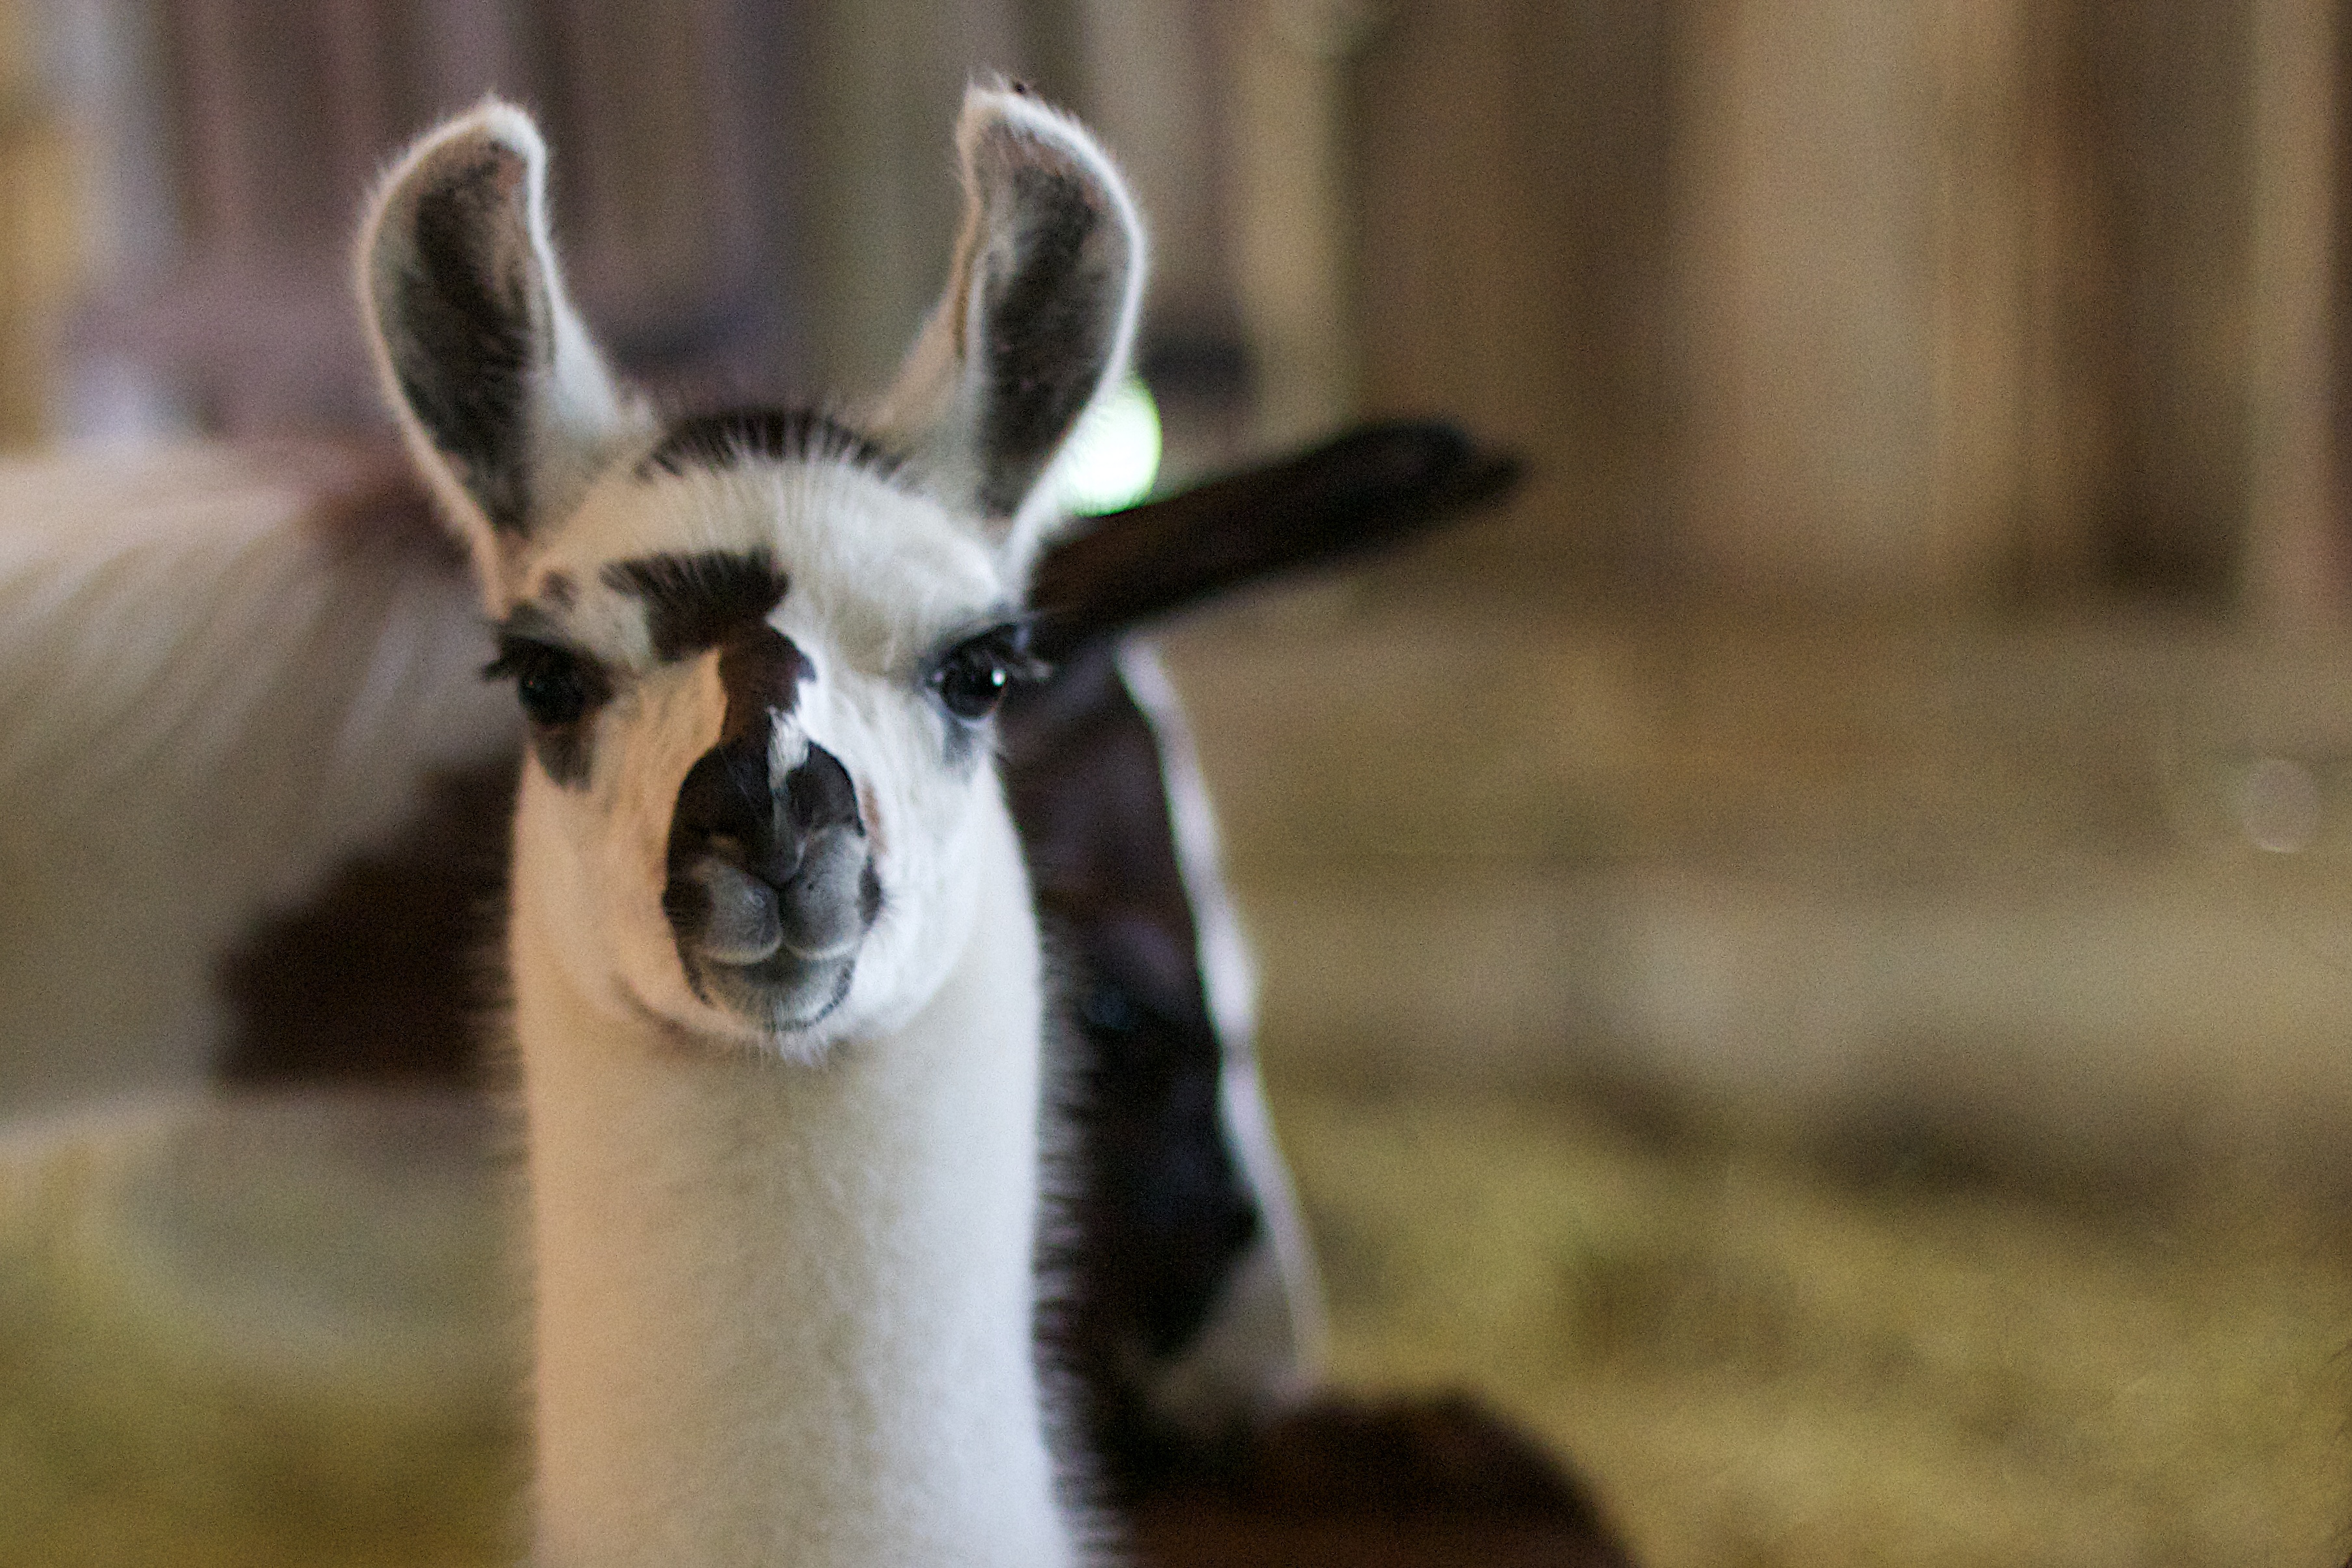
mammal, fauna, llama, vertebrate, camel like mammal